E7 and W7 Series Shinkansen

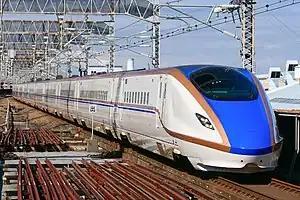
E7 series set F29 on an "Asama" service in October 2022

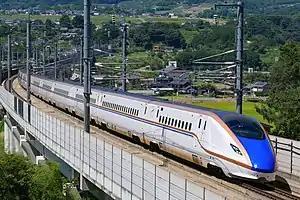
W7 series set W3 in August 2020

The and Shinkansen are Japanese high-speed electric multiple unit train types operated on the Hokuriku and Jōetsu Shinkansen lines, and jointly developed by East Japan Railway Company (JR East) and West Japan Railway Company (JR West) respectively.